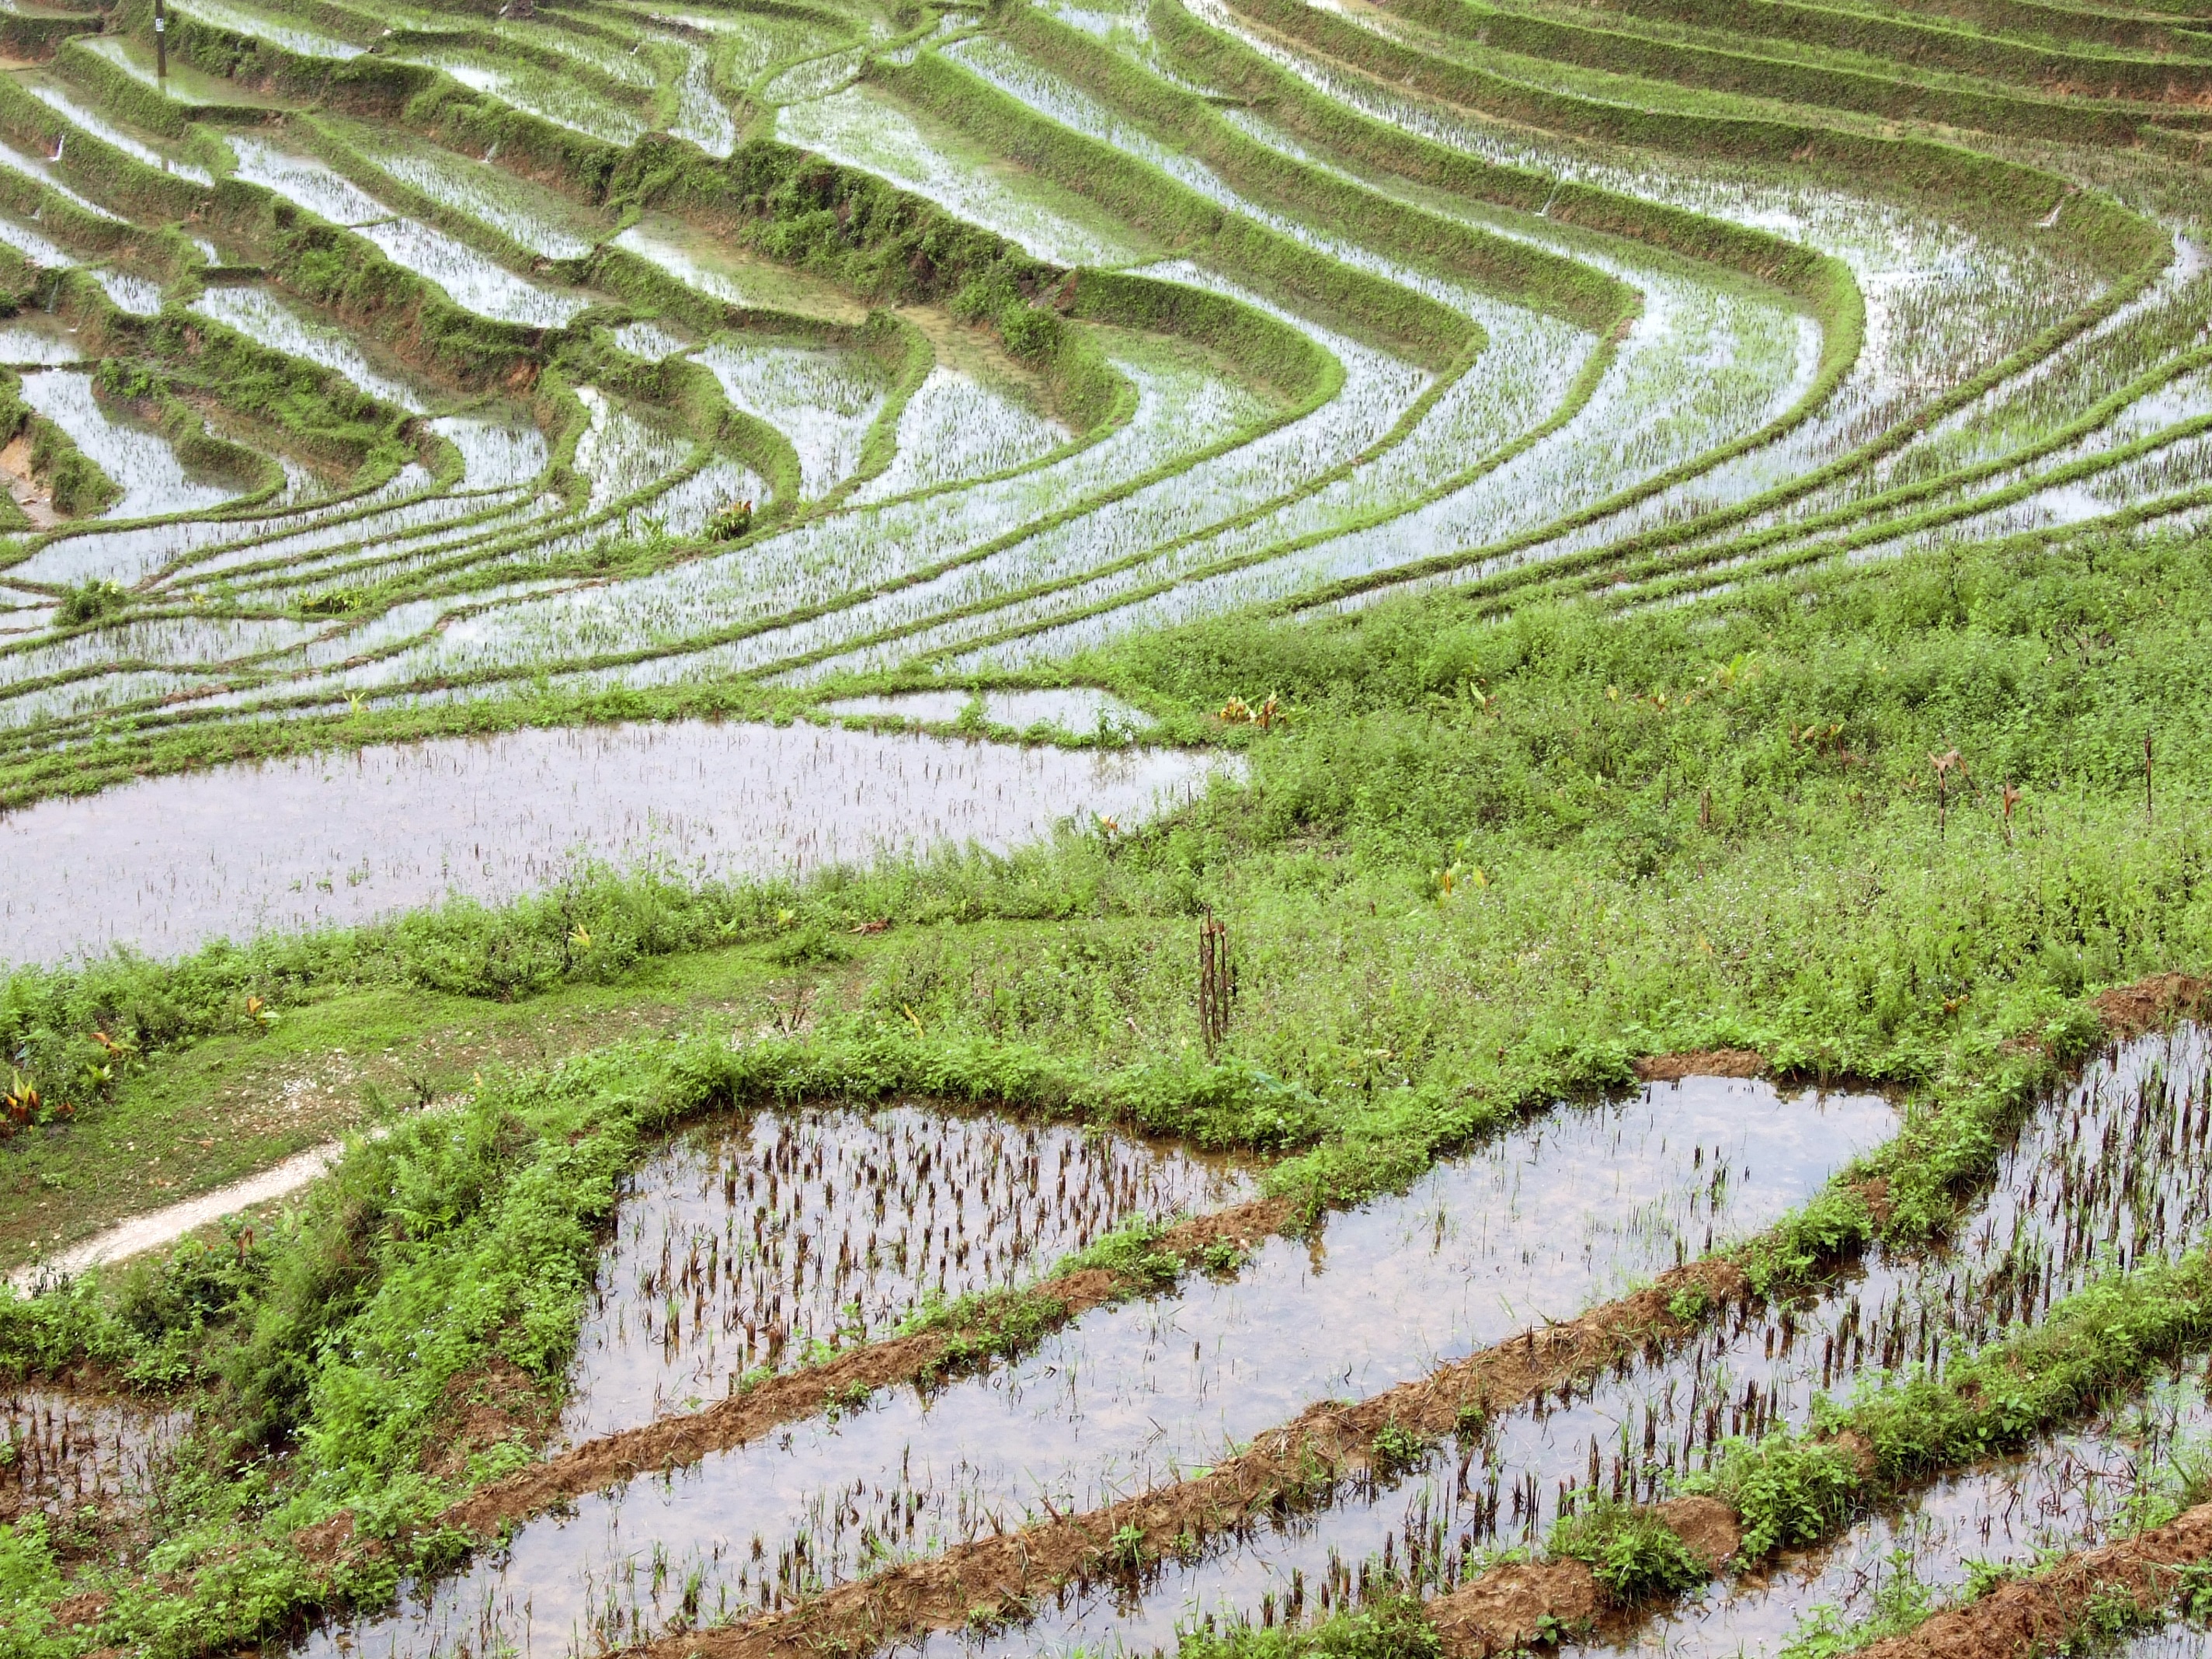
landscape, field, travel, crop, soil, asia, agriculture, plain, sapa, terrace, grassland, wetland, plantation, plateau, habitat, vietnam, ecosystem, tundra, rural area, landform, paddy field, aerial photography, geographical feature, grass family